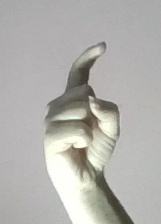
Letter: ra